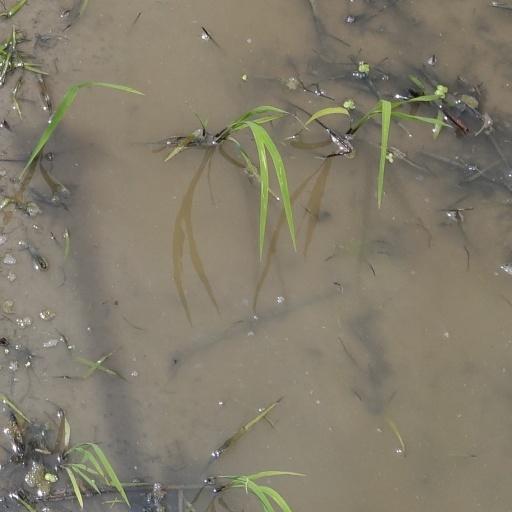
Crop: rice